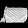
Label: Bag